149th Fighter Wing

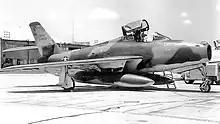
Rare photo of the F-84F Thunderstreak (F-84F 51-9530) flown by the 182d Tactical Fighter Squadron in 1969.

In 1968, the Air National Guard began to retire its F-102s and the 182d was ordered to send their aircraft to Davis-Monthan AFB for storage at AMARC. In July, as part of the drawdown of continental fighter air defense, the 149th FIG was transferred from Aerospace Defense Command to Tactical Air Command (TAC), with the Group and 182d being re-designated as a Tactical Fighter Group and Squadron.